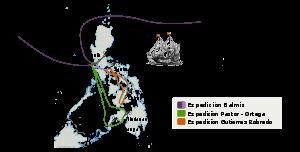
L’expédition royale philanthropique de vaccination, communément appelée expédition Balmis d’après le nom du médecin espagnol Francisco Javier Balmis qui la dirigeait, était une expédition à caractère philanthropique chargée par le pouvoir central espagnol de mener une campagne de vaccination anti-variolique de masse dans tout l’Empire espagnol, où la variole restait très active et faisait de nombreuses victimes.